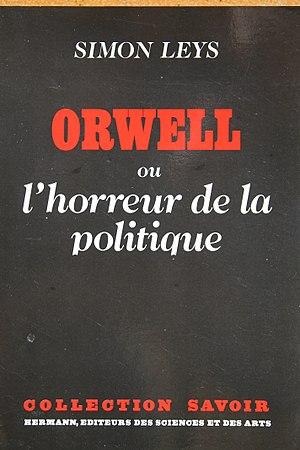
Orwell ou L'horreur de la politique est un essai de Simon Leys sur l'écrivain et journaliste anglais George Orwell, publié en 1984.
Simon Leys, nom de plume de Pierre Ryckmans, est un écrivain, essayiste, critique littéraire, traducteur, historien de l'art, sinologue et professeur d'université de double nationalité belge et australienne, de langue française et anglaise et de confession catholique.